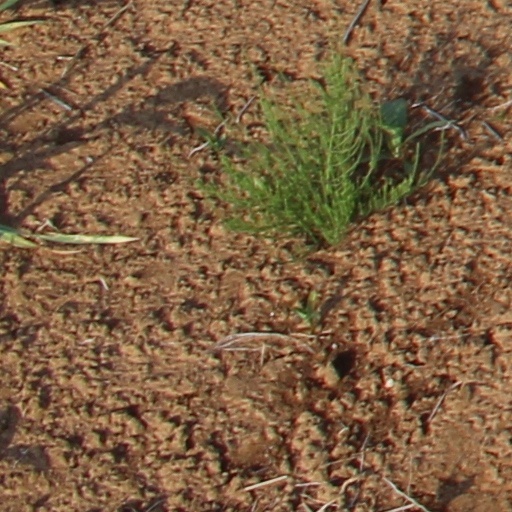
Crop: wheat